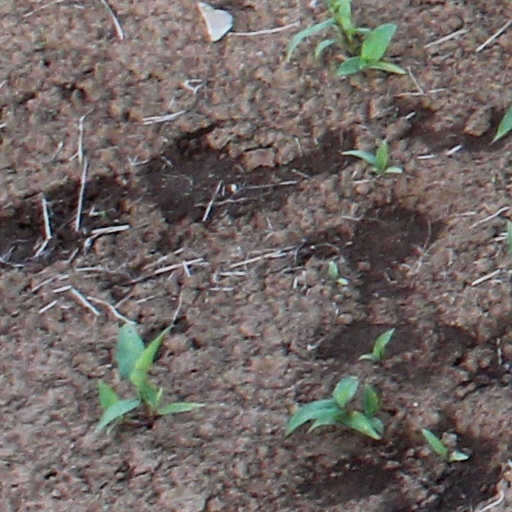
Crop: wheat